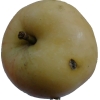
Label: apple